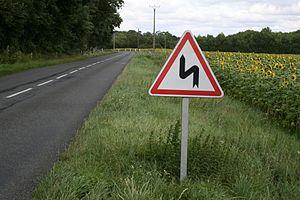
En France, le panneau de signalisation A1d annonce une succession de virages dont le premier est à gauche.